Scholar-official

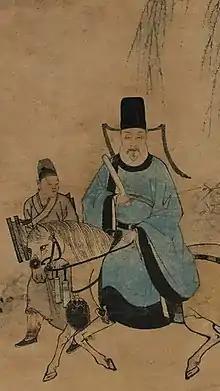
"Lanshan" (襴衫) worn by scholars and students

The Song dynasty was the golden age for scholar-officials. By this time, passing the Imperial Examination had become the major path for people to hold an official position in the government. With the continuous improvements and reforms of Imperial Examination, the bureaucracy completely replaced the aristocracy, and the scholar-officer's polity was completely established. Song was the only dynasty in Chinese history that provided scholar-officials judicial privilege. Due to the influence of the founding emperor of Song Zhao Kuangyin, almost all Song emperors showed great respect to intellectuals. If a scholar-official from the Song dynasty committed a crime, he couldn't be held accountable directly. Instead, an internal impeachment replaced the formal judicial process. If his crime wasn't serious, he only needed to be punished with a reprimand instead of a criminal penalty.